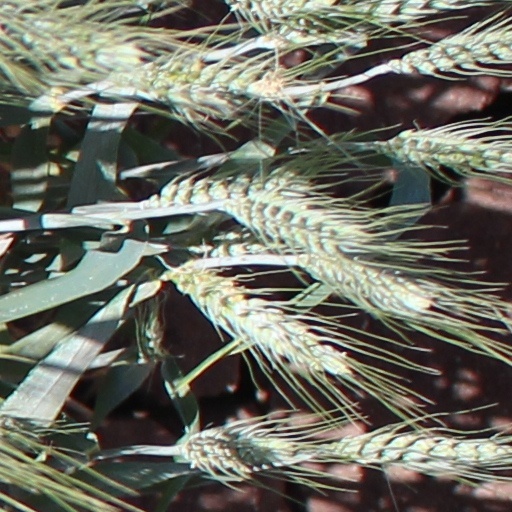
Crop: wheat